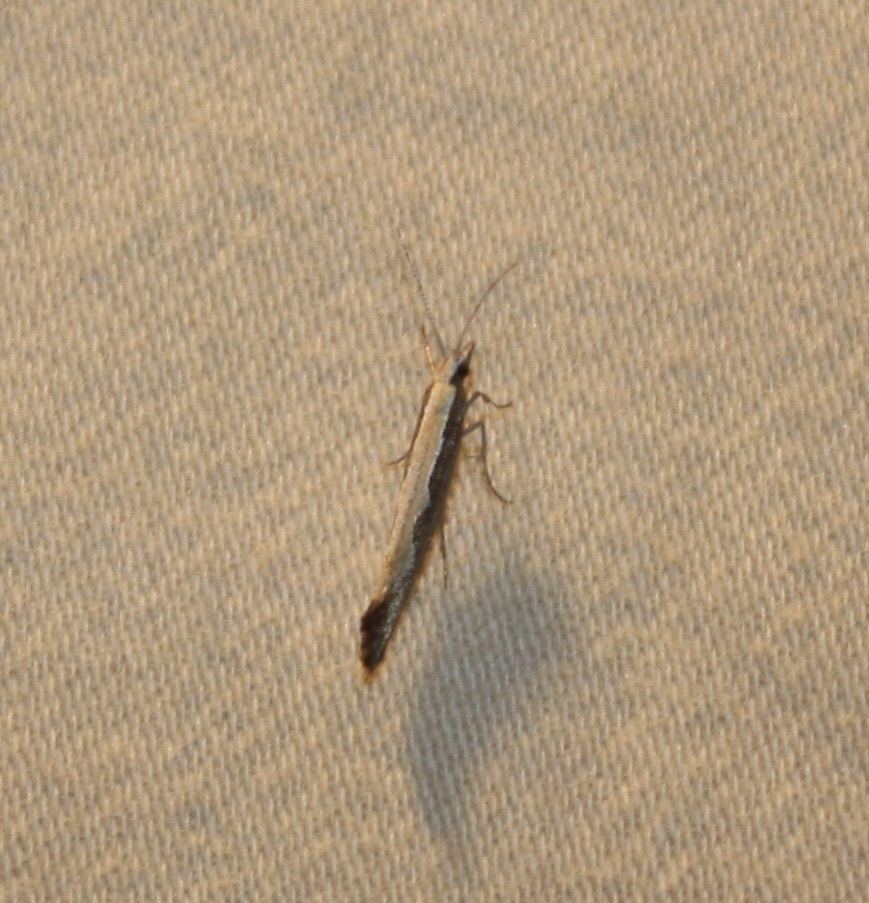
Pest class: diamondback_moth